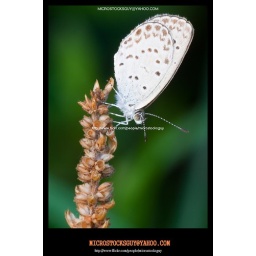
The butterfly fall a plant . shoot it in a garden .